Annie Foreman-Mackey

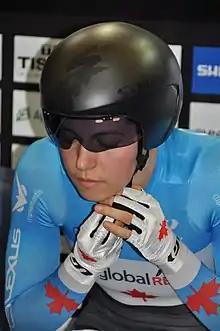
Foreman-Mackey in 2018

Annie Foreman-Mackey (born 25 June 1991) is a Canadian professional racing cyclist. She won the bronze medal in the women's individual pursuit event at the 2016 UCI Track Cycling World Championships. She qualified to represent Canada at the 2020 Summer Olympics. In 2022, she officially retired from cycling.